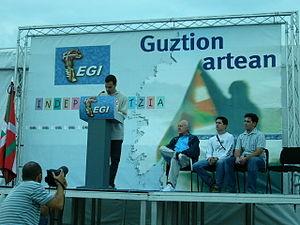
Speech de Xabier Arzalluz pour les jeunes d´EGI a l´Alderdi Eguna. Español: Mitin de Xabier Arzalluz para miembros de EGI en el alderdi eguna .